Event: Ecuador Earthquake
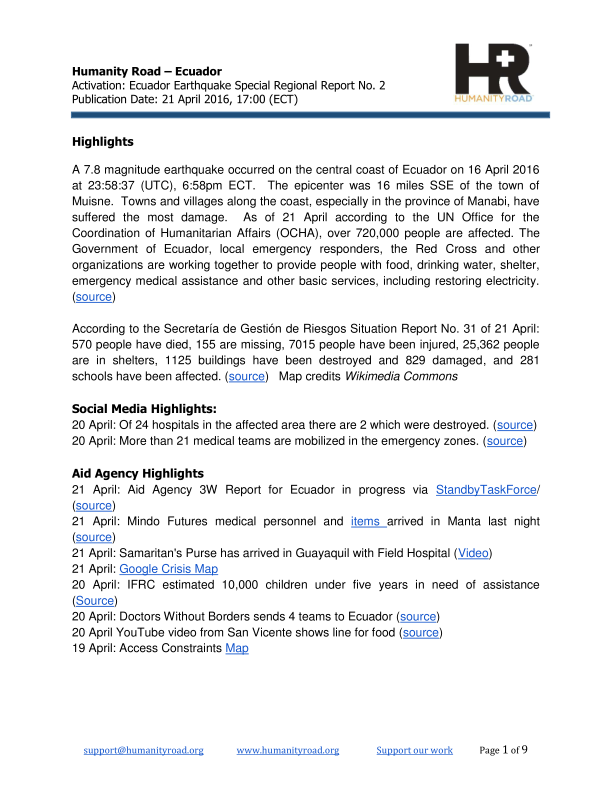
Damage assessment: no_damage